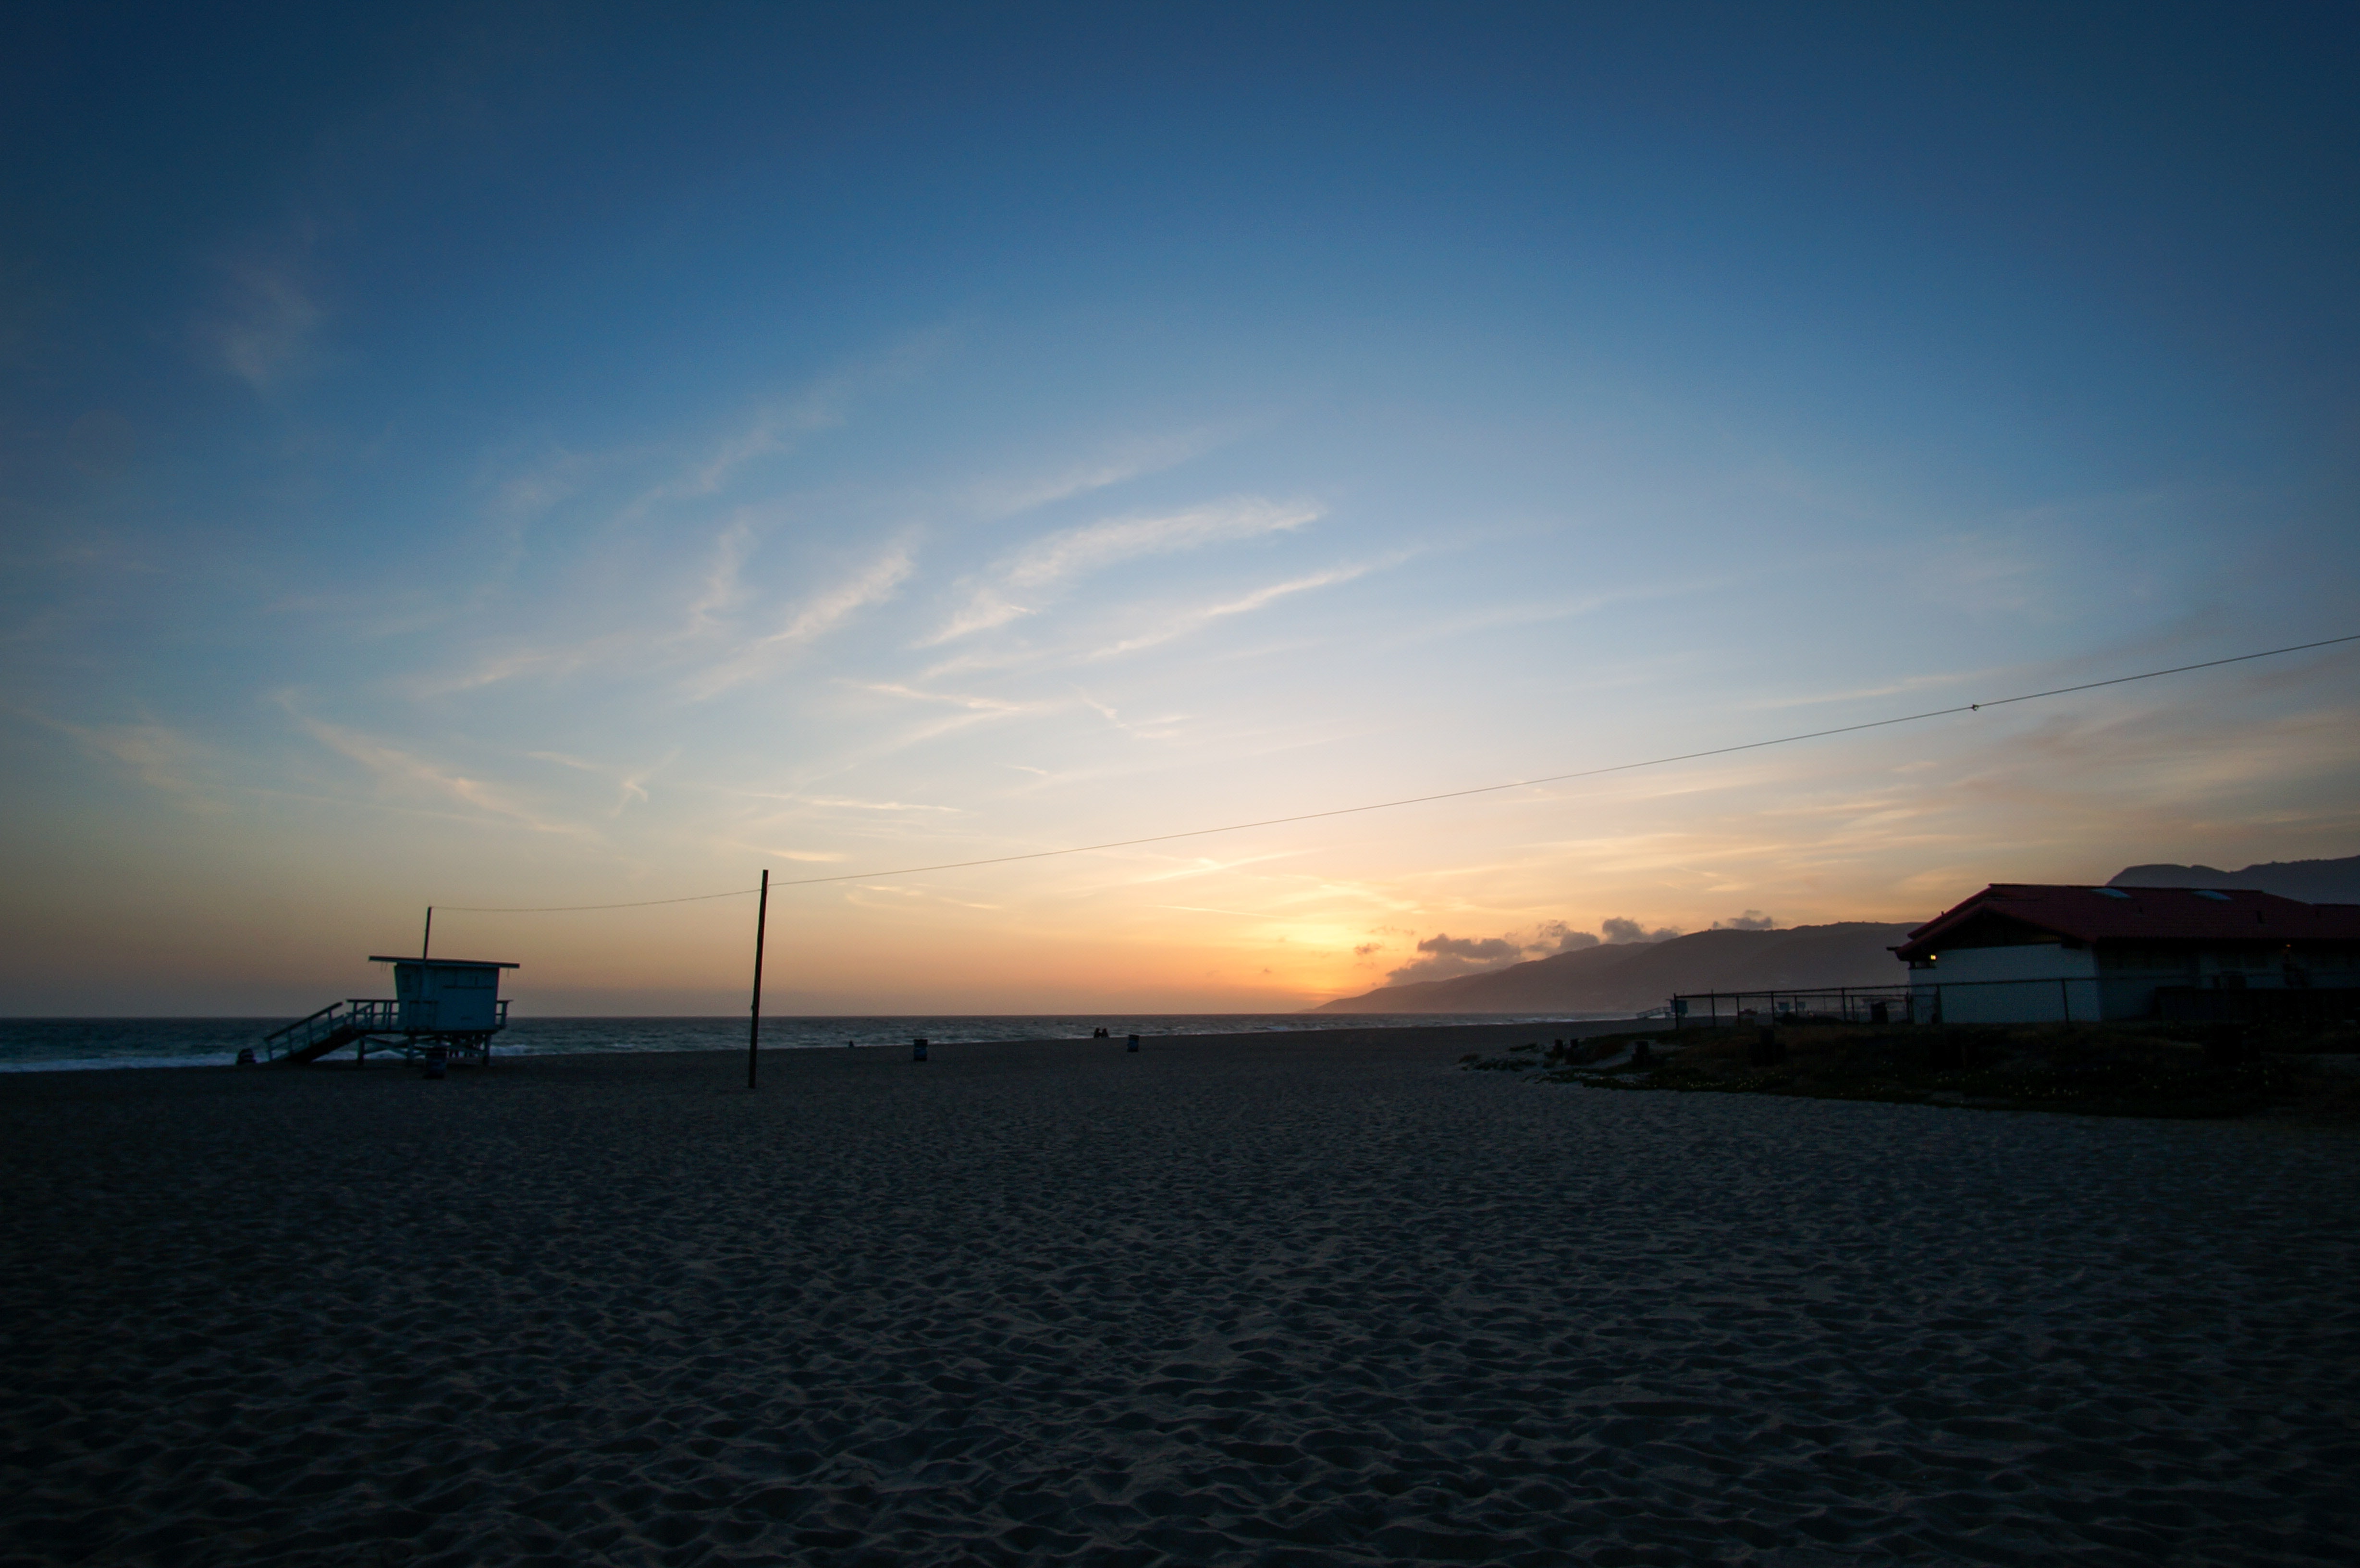
sky, horizon, afterglow, cloud, sunset, sea, sunrise, evening, morning, ocean, dusk, calm, dawn, sunlight, atmosphere, coast, sun, architecture, vacation, sound, photography, beach, city, meteorological phenomenon, bay